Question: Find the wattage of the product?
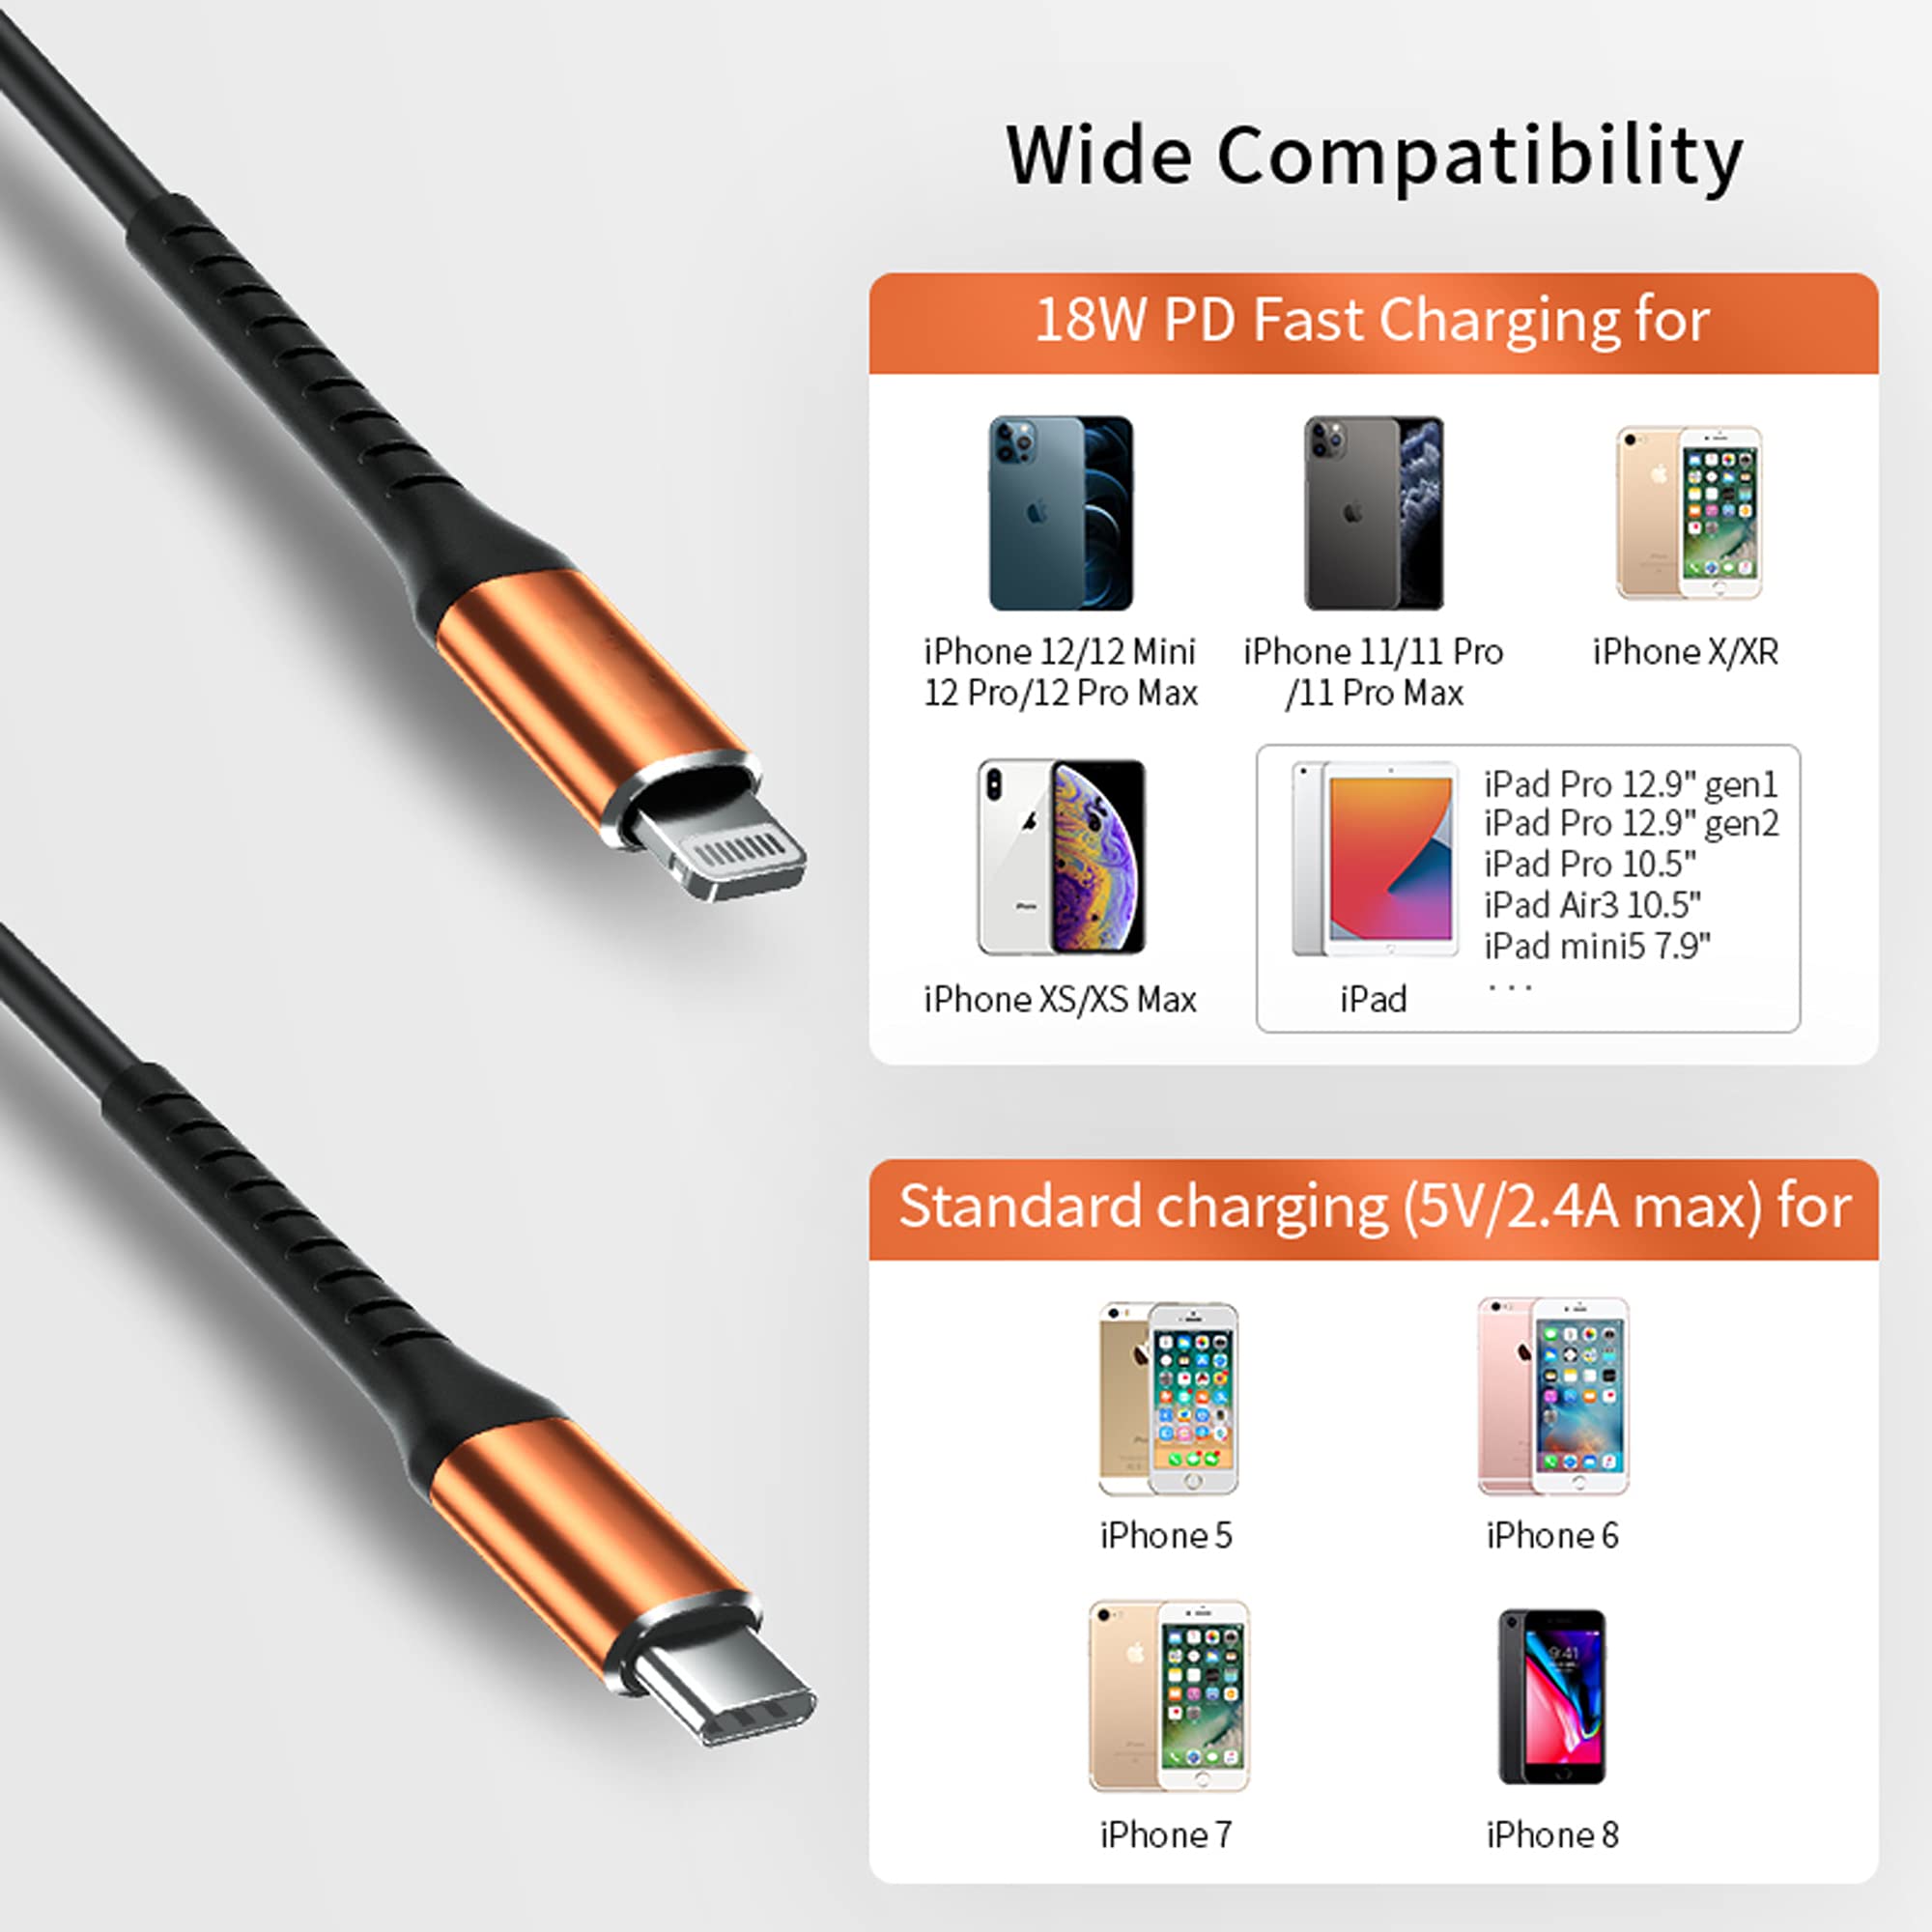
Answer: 18.0 watt